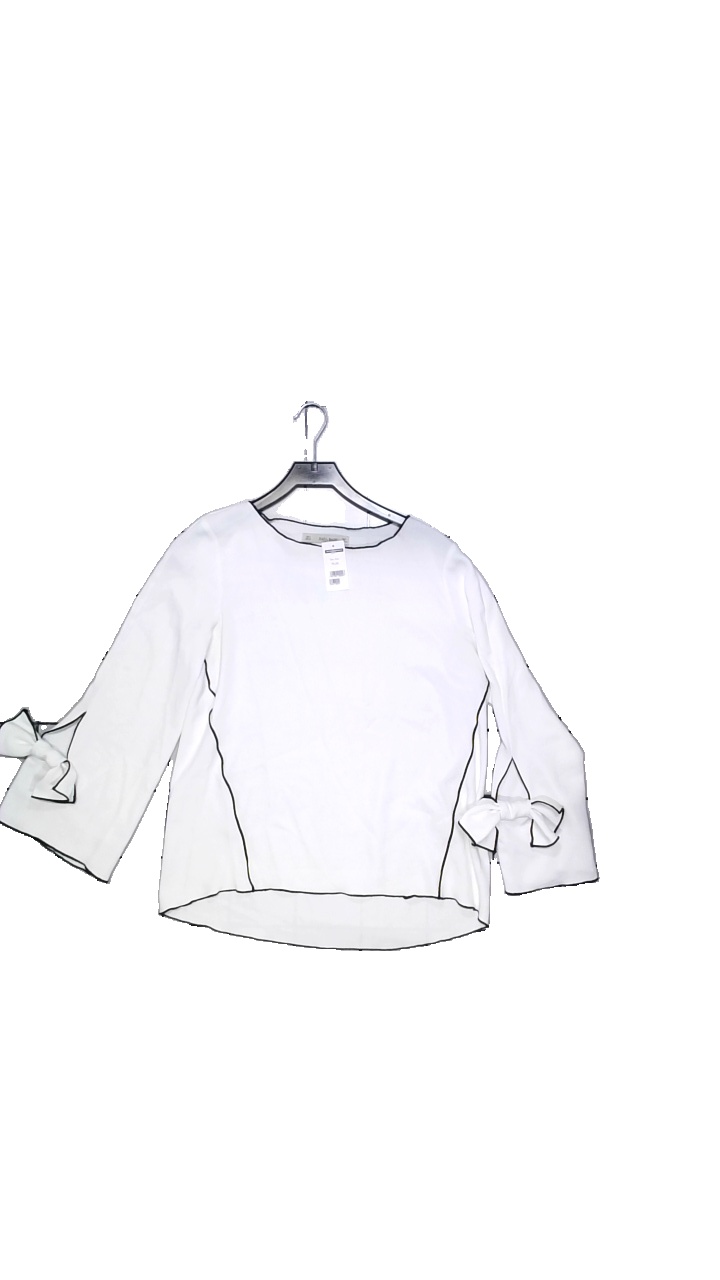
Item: Blouse (Ladies)
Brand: Zara
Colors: Black, White
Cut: Loose
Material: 100% polyester
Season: All
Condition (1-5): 4
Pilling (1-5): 5
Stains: Minor
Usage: Reuse
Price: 50-100